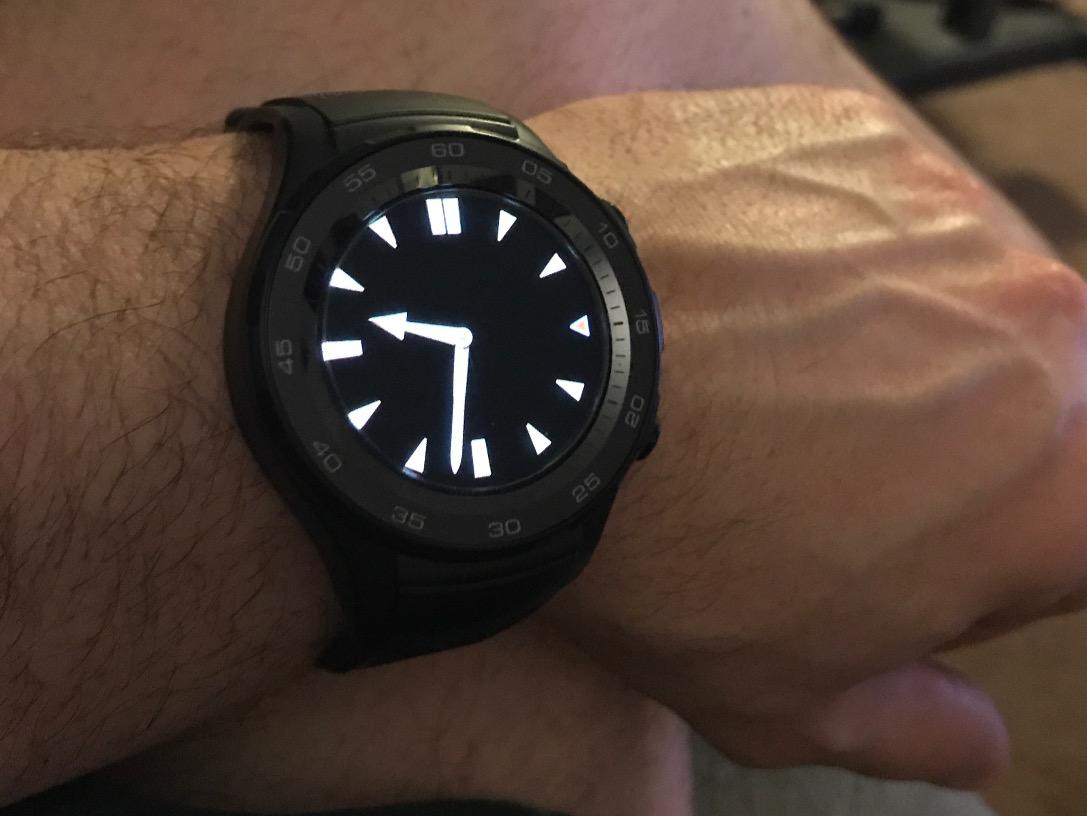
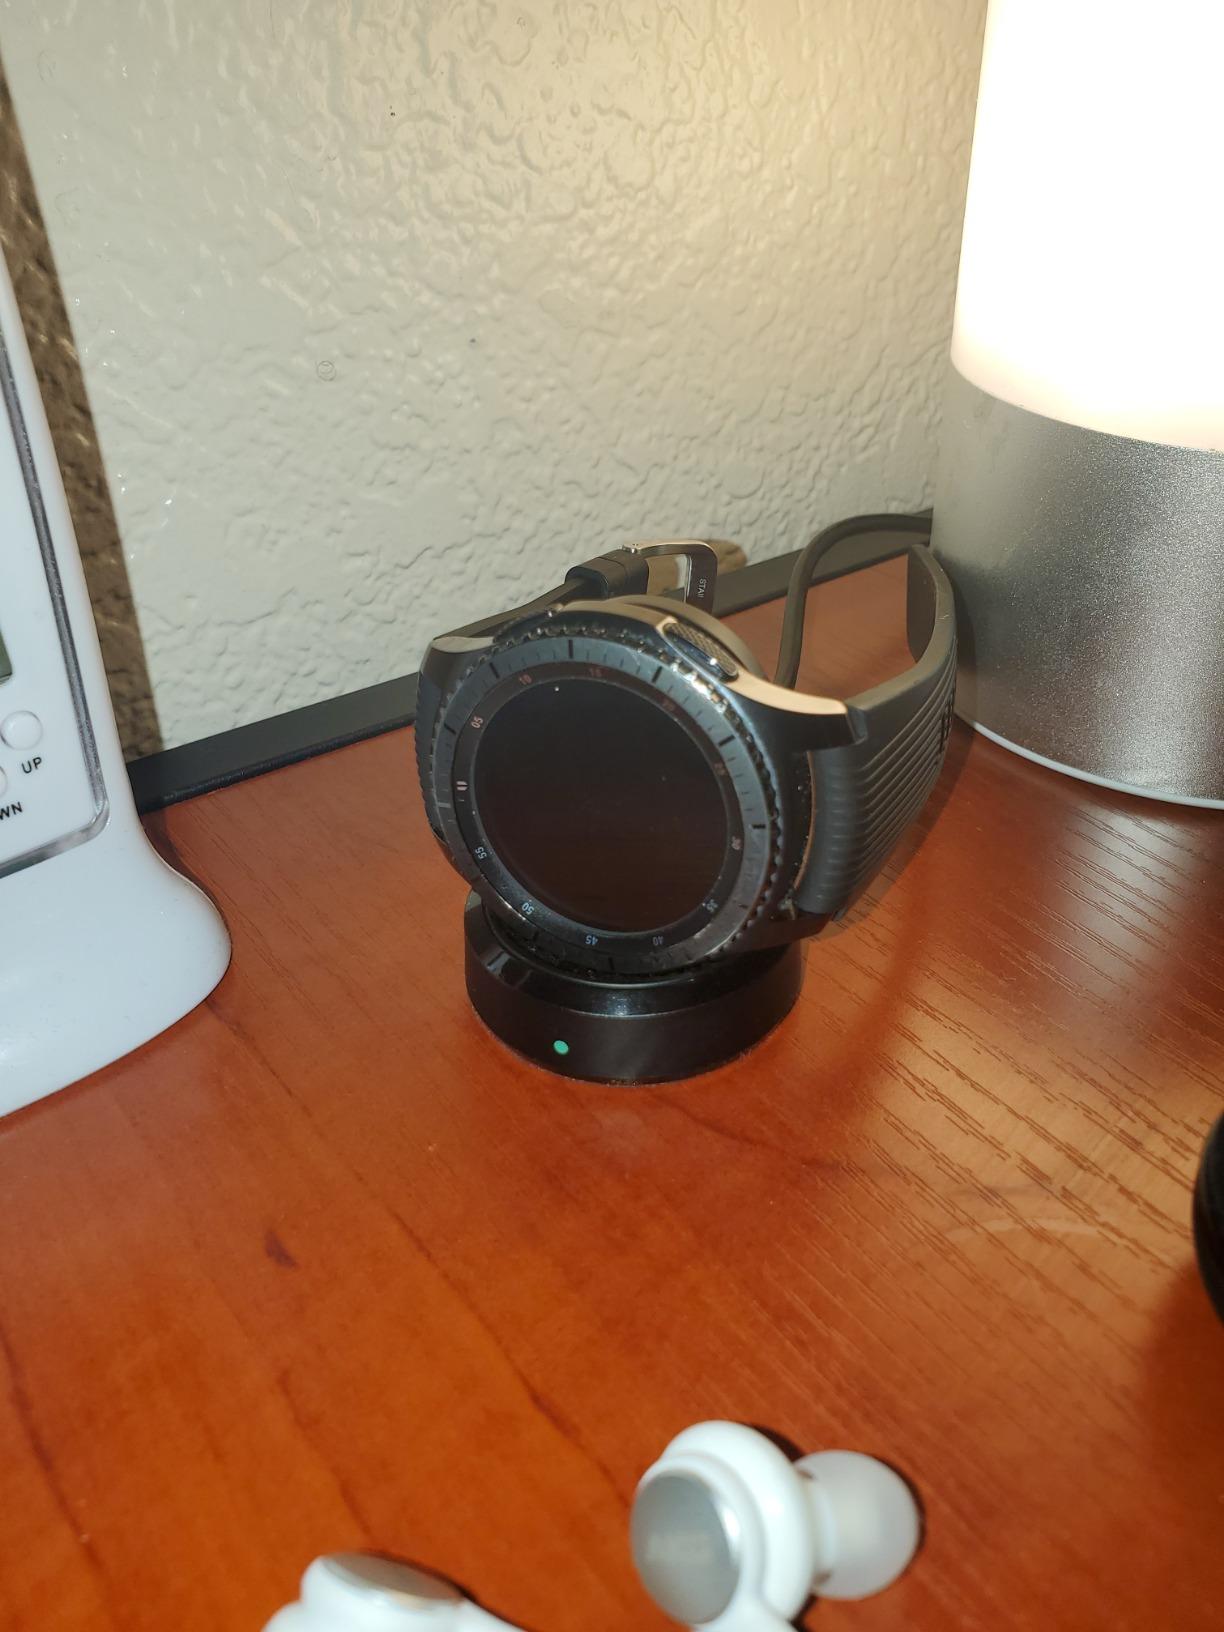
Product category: smartwatch
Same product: no